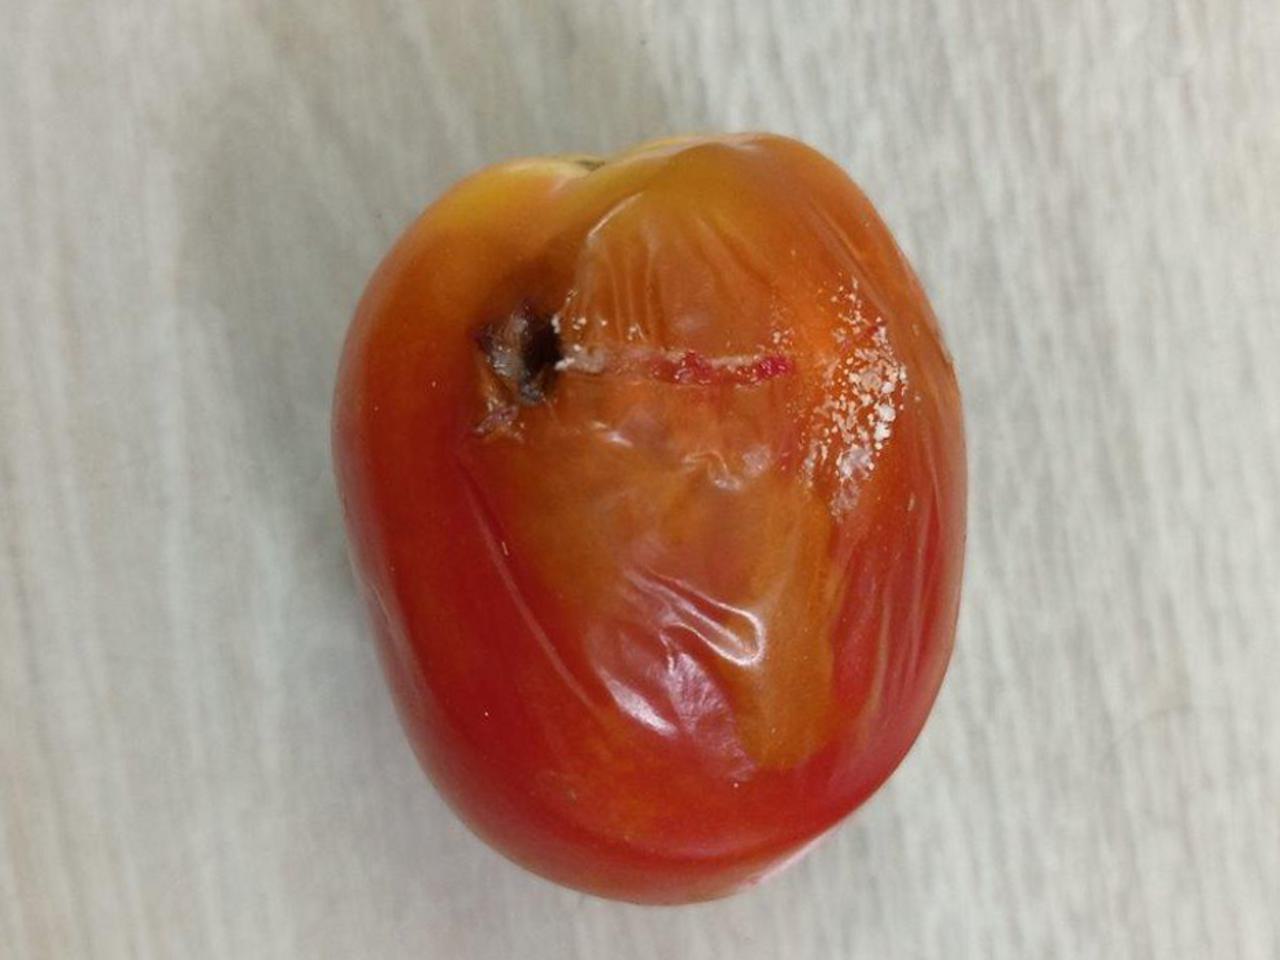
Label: Rotten